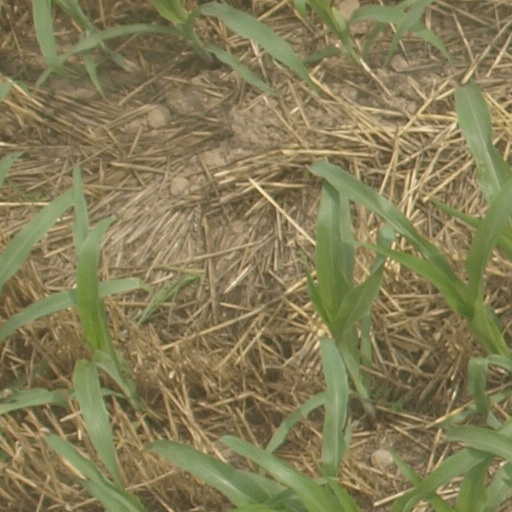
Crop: maize; corn